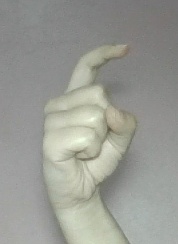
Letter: ra